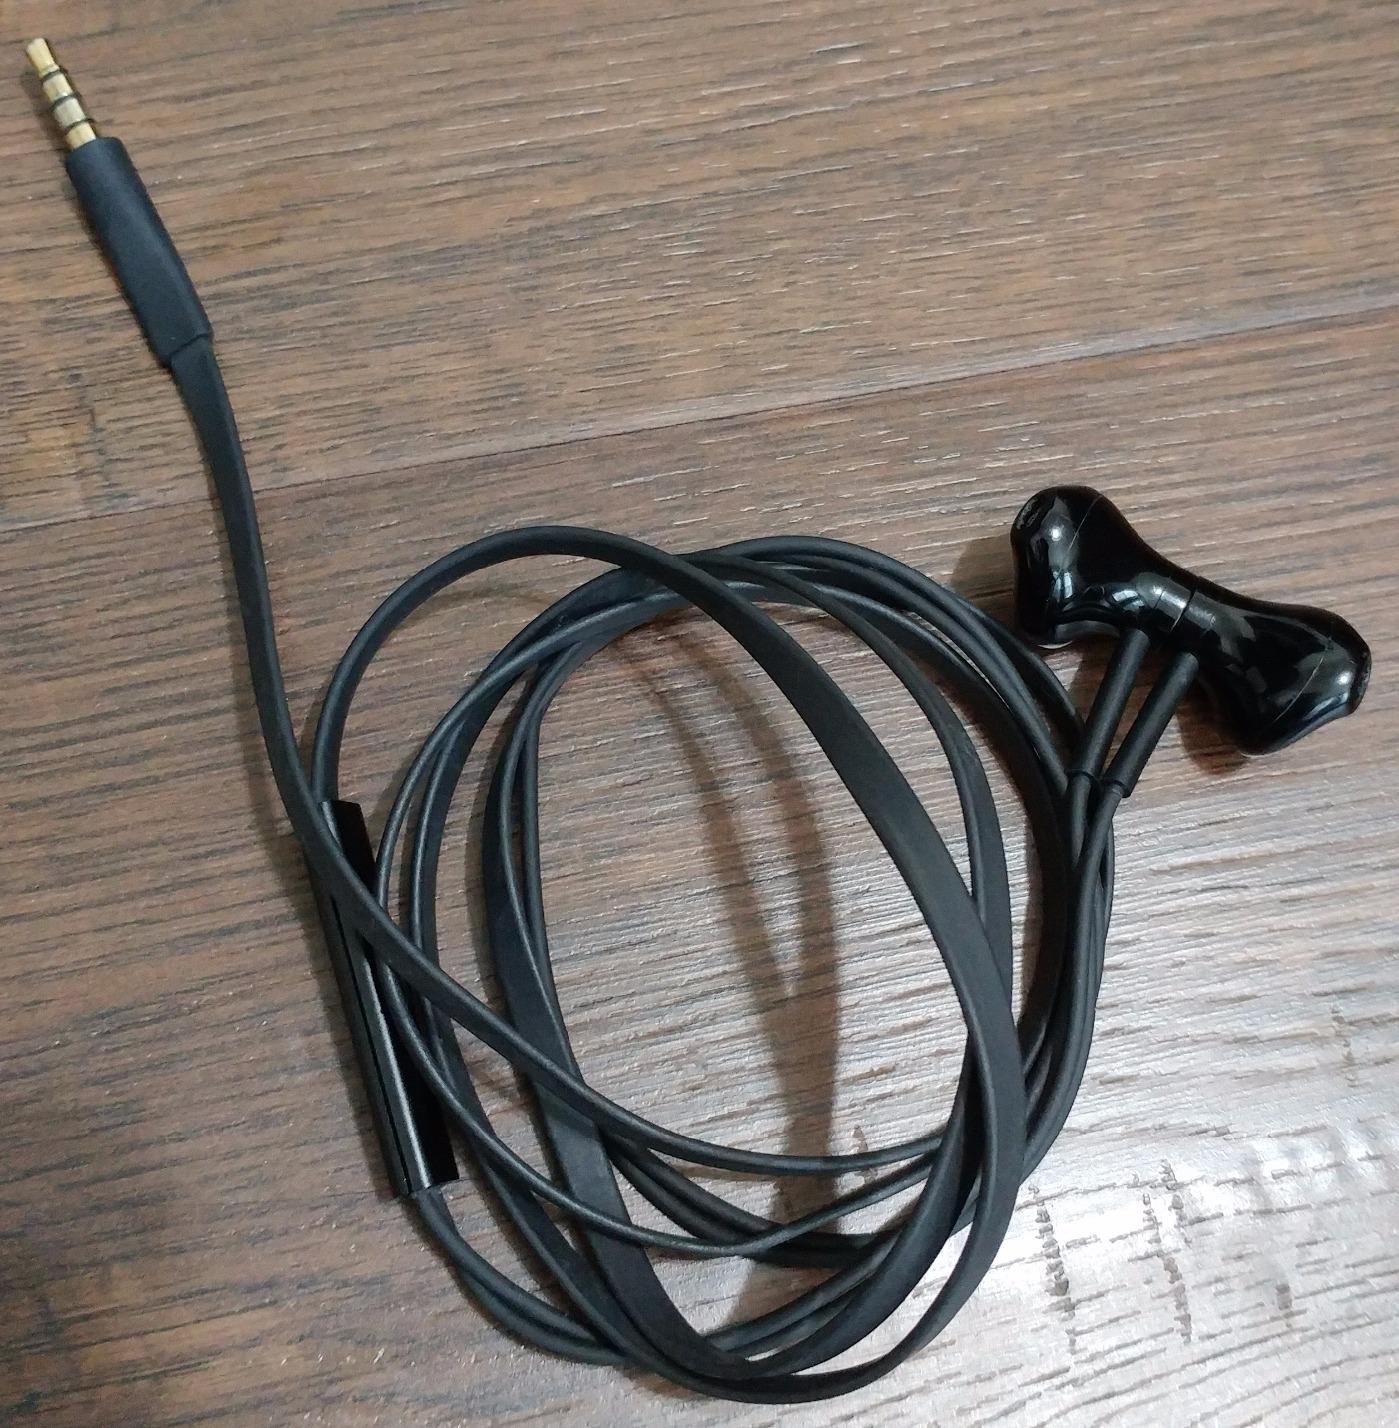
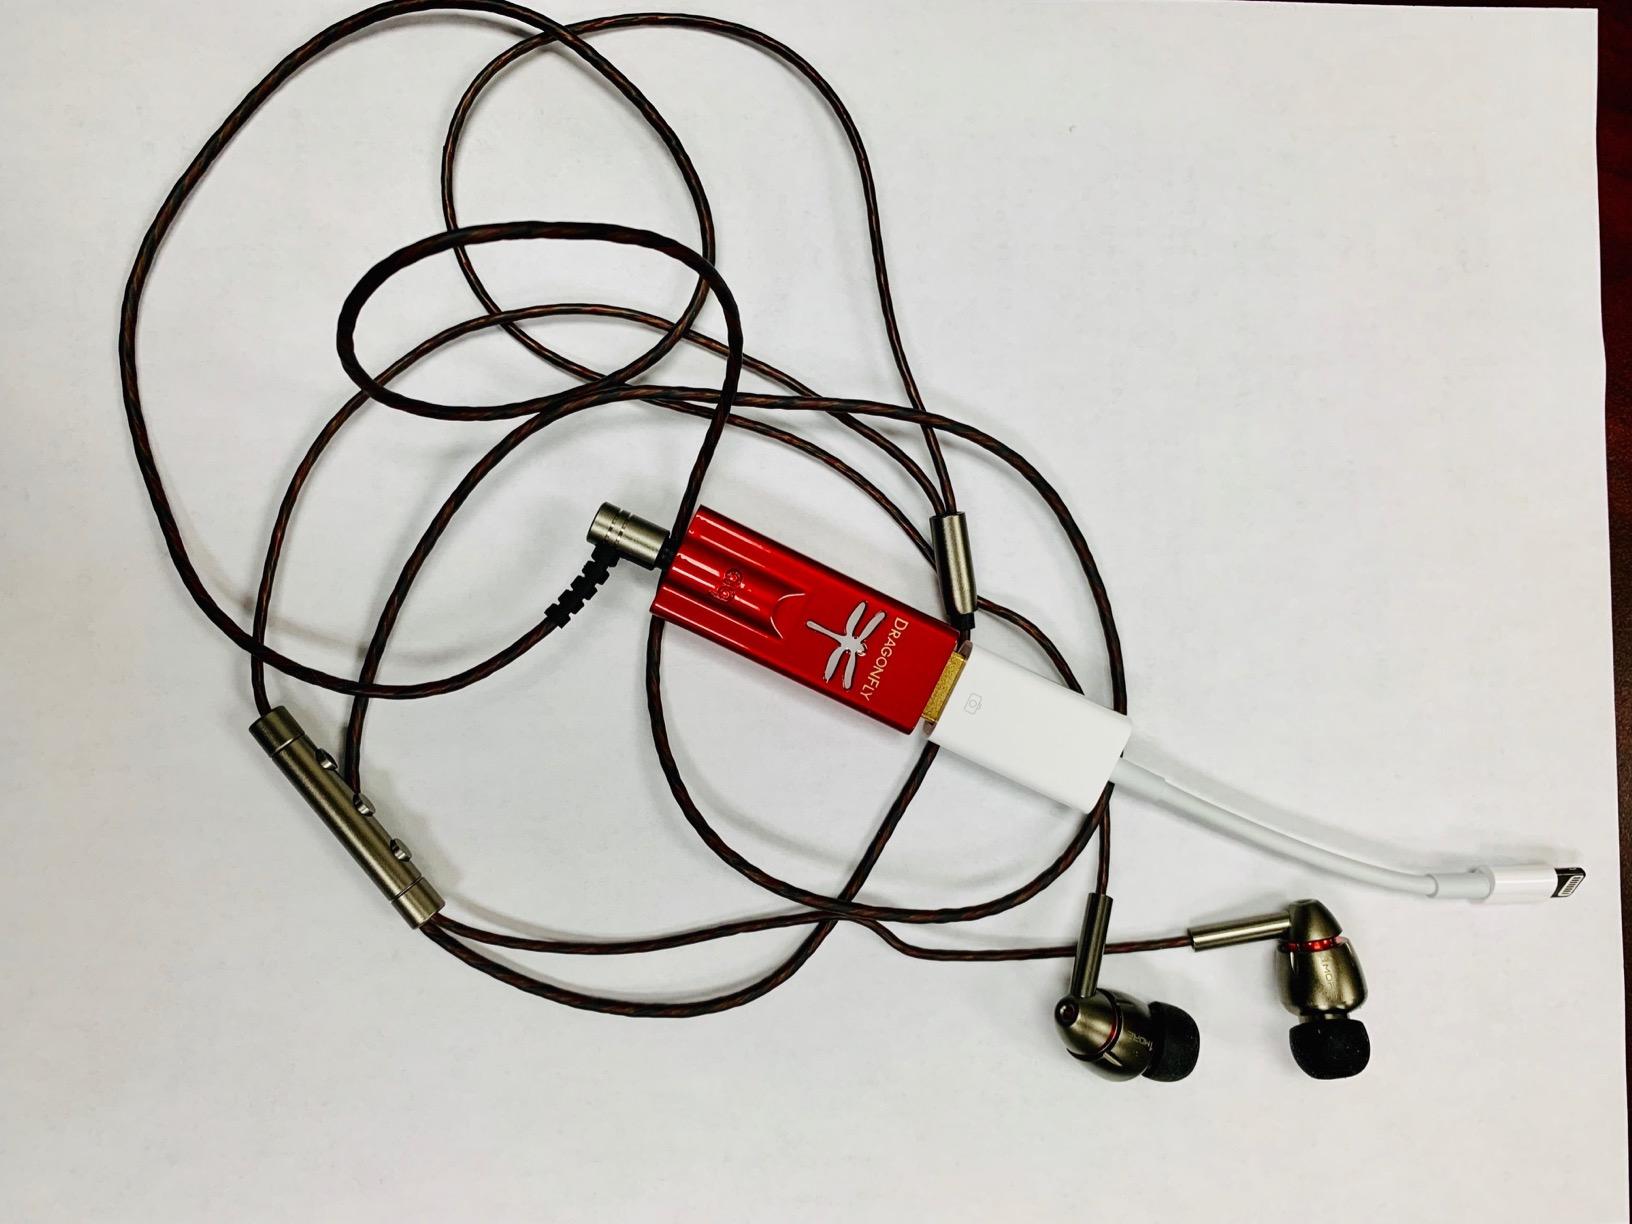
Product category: headphones
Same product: no